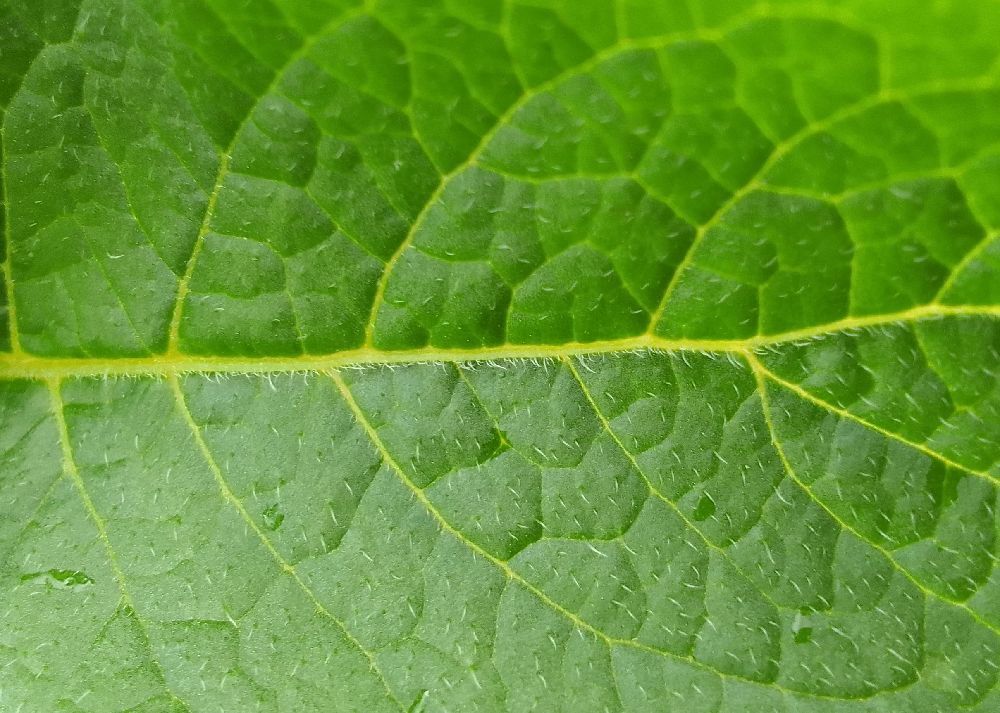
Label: Healthy